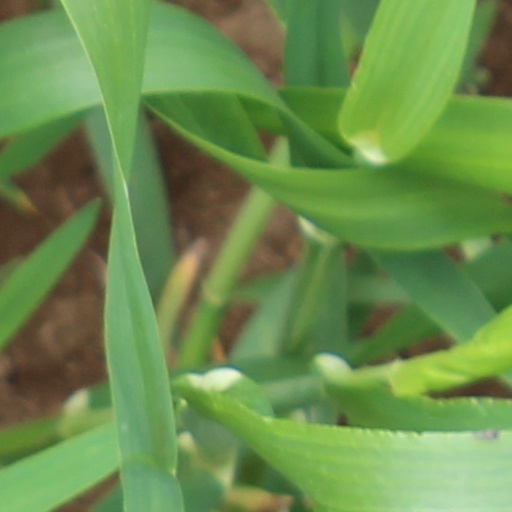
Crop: wheat